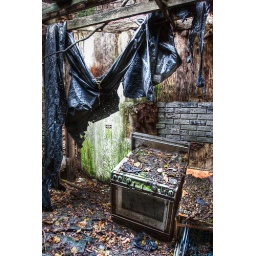
Destroyed kitchen in an abandoned farm house